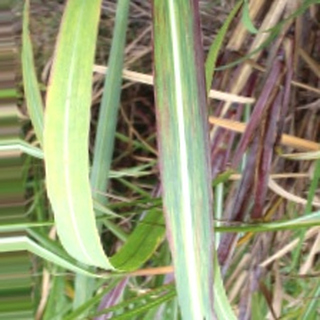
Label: sugarcane_bacterial_blight